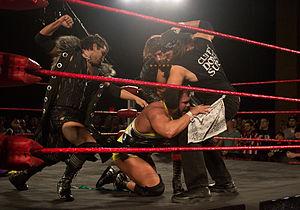
S.C.U.M était est un ancien clan de catcheurs professionnels de la Ring of Honor. L'écurie a été initialement formé par Kevin Steen, Steve Corino et Jimmy Jacobs. Le 2 mars 2013, le nombre de membres du groupe ont augmenté principalement, avec l'ordre du jour de prendre le contrôle de la ROH. L'écurie a été dissoute le 23 juin 2013, après avoir perdu contre l'équipe ROH dans un Steel Cage Warfare match.